Sobibor perpetrator album

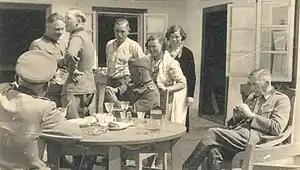
SS officers dining in the camp

The Sobibor perpetrator album contains sixty-two pictures of Sobibor extermination camp during its operation, taken by SS Holocaust perpetrators employed there. It belonged to deputy commander Johann Niemann, who was killed in the Sobibor uprising in 1943. The album was donated to the United States Holocaust Memorial Museum in 2020 by Niemann's grandson and is the first collection of photographs of the camp in operation to be published.